Sakthikulangara

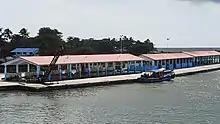
Sakthikulangara harbour during covid times

Sakthikulangara village owes its transformation from a sleepy village to present fishing industry powerhouse to Indo–Norwegian project. Indo-Norwegian Project was Norway's first foreign aid development project.